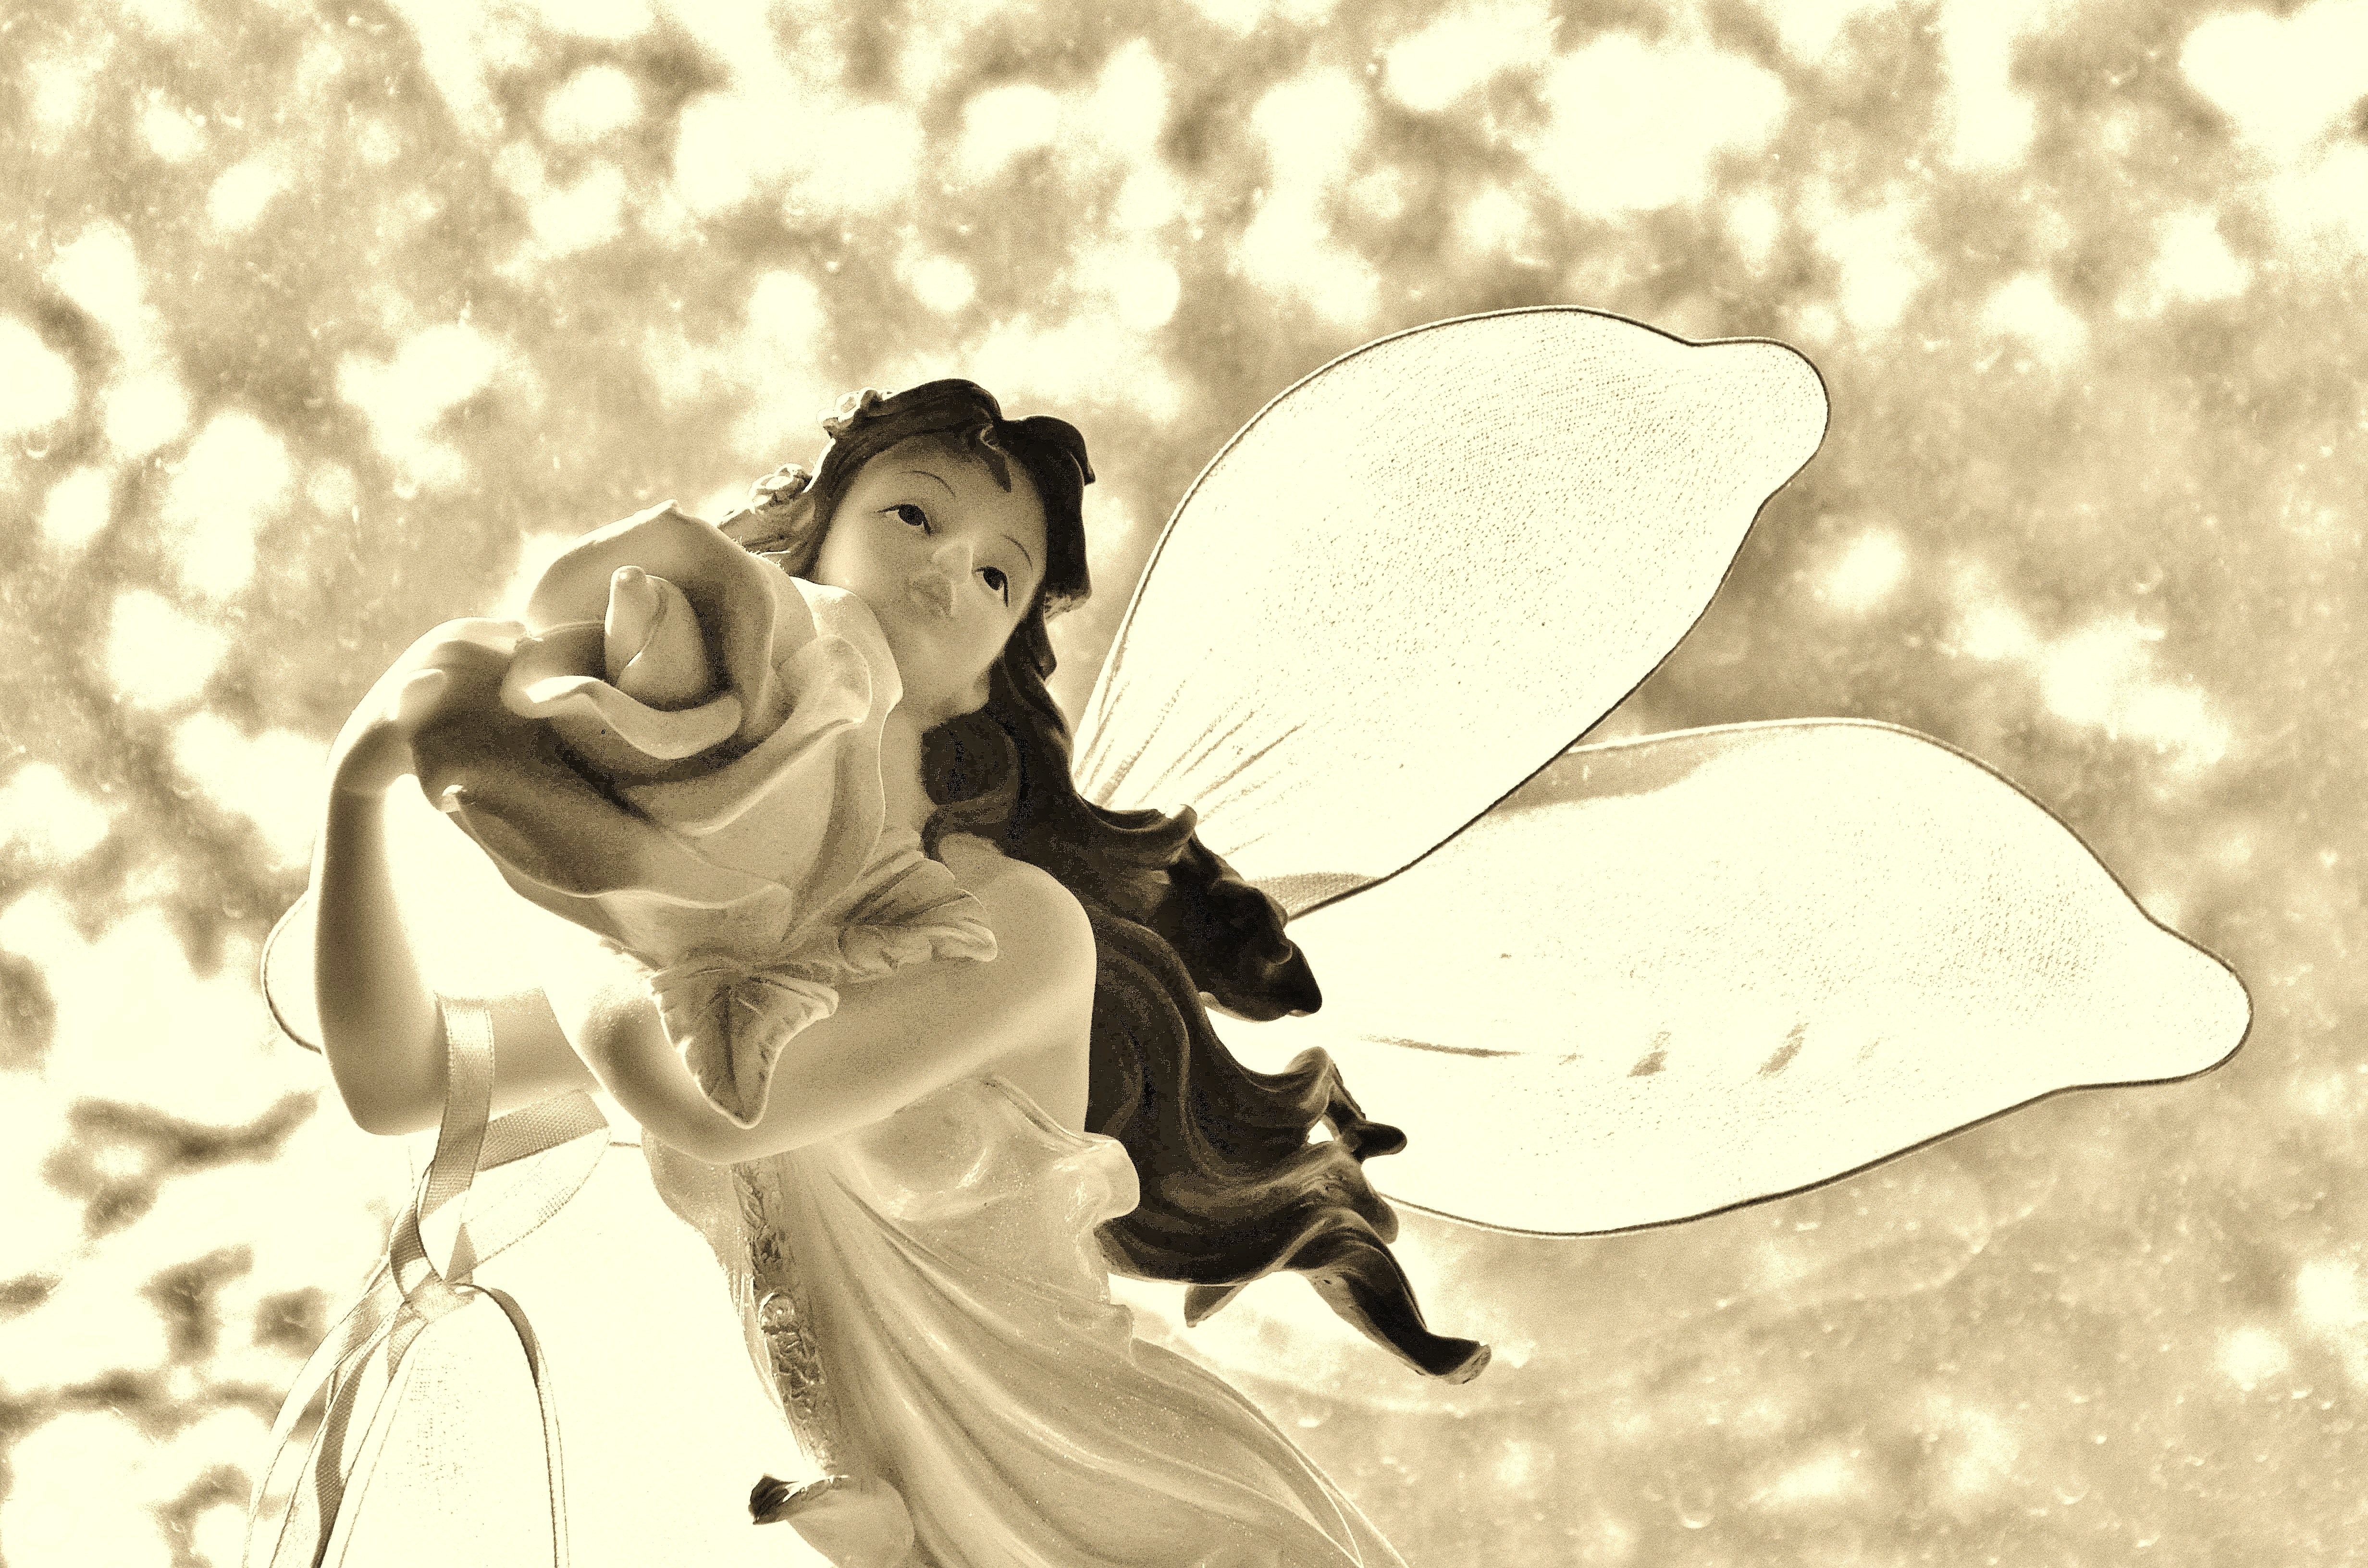
person, black and white, white, photography, flower, symbol, romance, monochrome, praying, memorial, angel, illustration, wings, inspiration, angeles, protection, angels, emotion, monochrome photography, natural angels